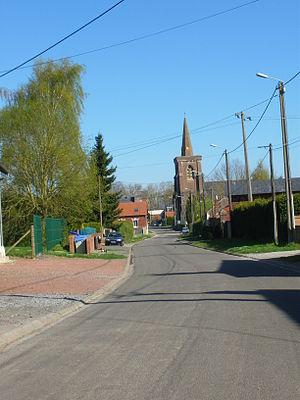
Vue d'une rue de la commune de Favreuil. Au fond, l'église.
Favreuil est une commune française située dans le département du Pas-de-Calais en région Hauts-de-France.